Karşıyaka

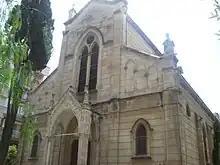
St. Helena Church in Karşıyaka

Still very leafy and lush generally despite intensive construction of medium- to high-rise apartments and office buildings in recent decades, Karşıyaka grew in size after the entry into service of İzmir-Menemen railroad in 1865, and the start of urban ferry services in 1874 by a British company under an Ottoman imperial lease accorded by Abdülhamid II and named "Hamidiye" for this reason. A second shipping company put two other ferries in service starting 1880, followed in 1884 by a third company. Very rapidly, it became fashionable for European and Levantine inhabitants of İzmir, concentrated in Bornova and Buca until then, to build or purchase houses in Karşıyaka particularly for the dowry of their daughters, which contributed to the growing popularity among the rich of the gulf's northern shores.